States Lane

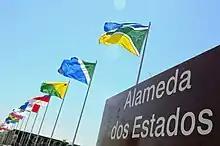
States Lane in 2017

States Lane (Portuguese: Alameda dos Estados) is a north–south street in Brasília, Federal District that is a popular tourist attraction. Located in the Ministries Esplanade in front of the National Congress Palace in the Monumental Axis, this street contains 28 flags: the Brazilian national flag, the flag of the Federal District, and flags of the 26 states of Brazil. It is a popular place for visitors to take pictures with the flag of their state.